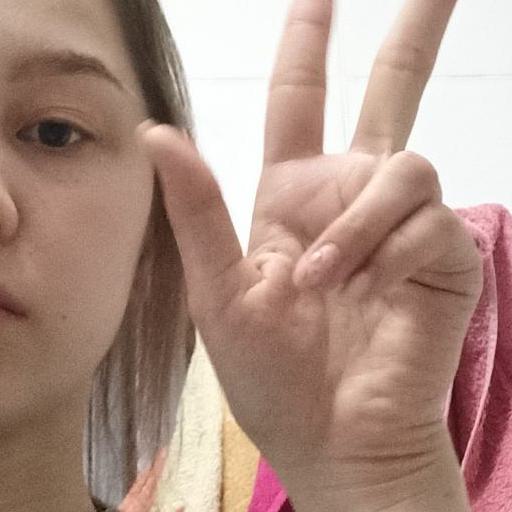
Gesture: three2